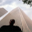
Label: skyscraper